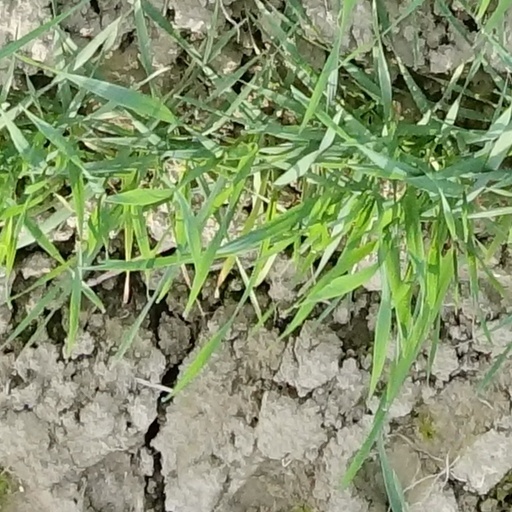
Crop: wheat